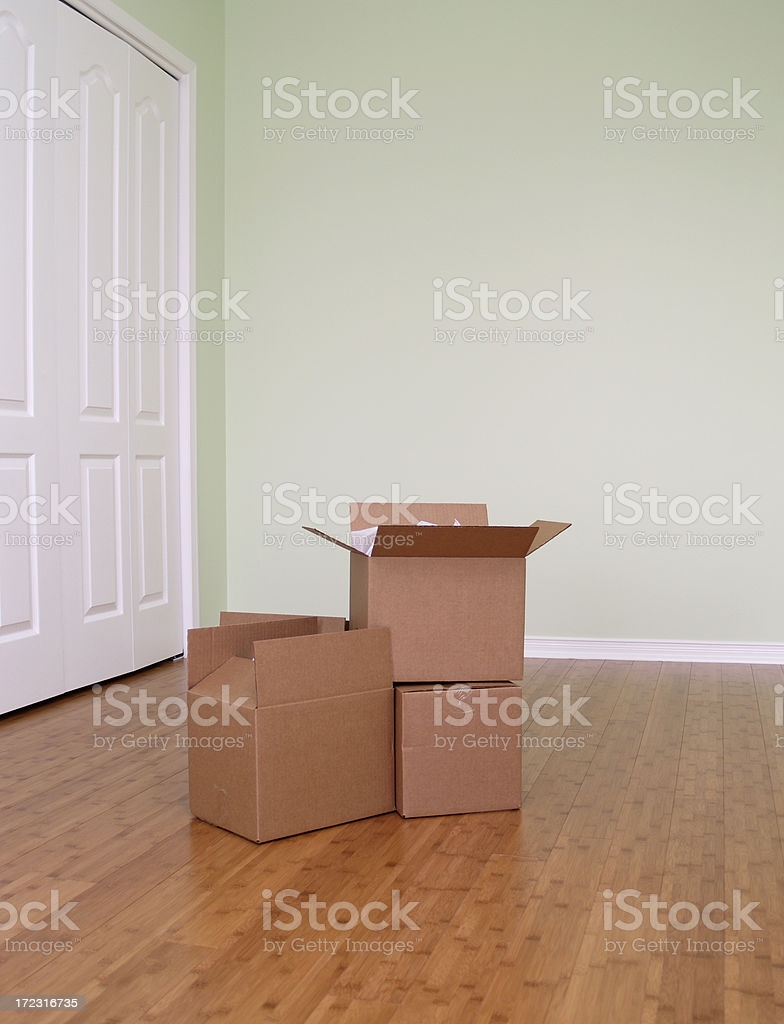
Label: cardboard